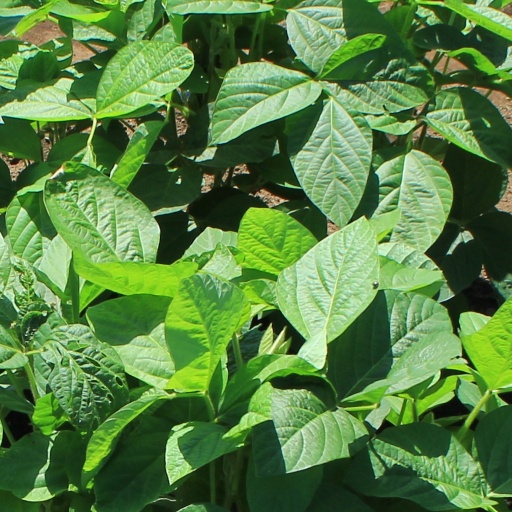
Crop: soybean